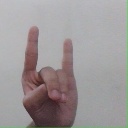
अक्षर: श